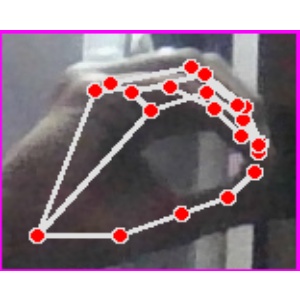
अक्षर: ठ